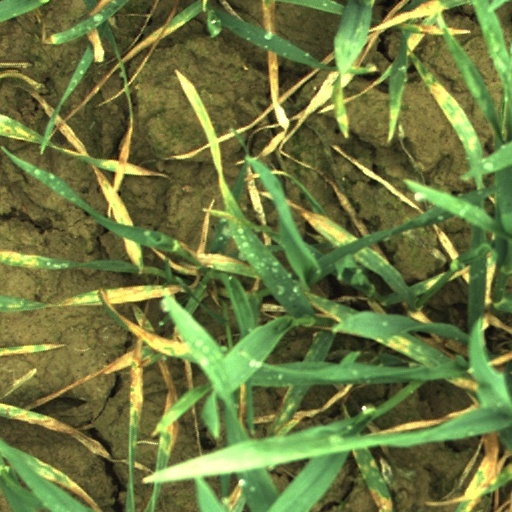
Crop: wheat